Governors Island (Massachusetts)

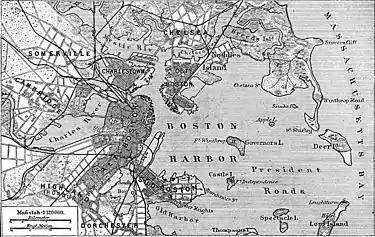
1888 map of Boston Harbor showing Governors Island before the airport was built.

Governors Island was an island in Boston Harbor in the U.S. state of Massachusetts. The island was subsumed by land reclamation for the construction and extension of Logan International Airport.